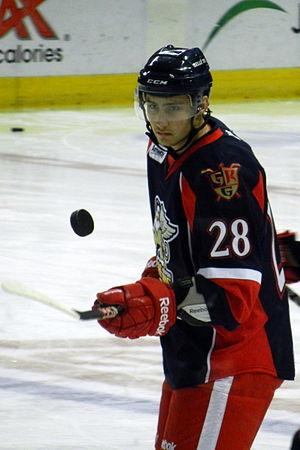
Tomáš Jurčo est un joueur professionnel slovaque de hockey sur glace. Il évolue au poste d'attaquant.